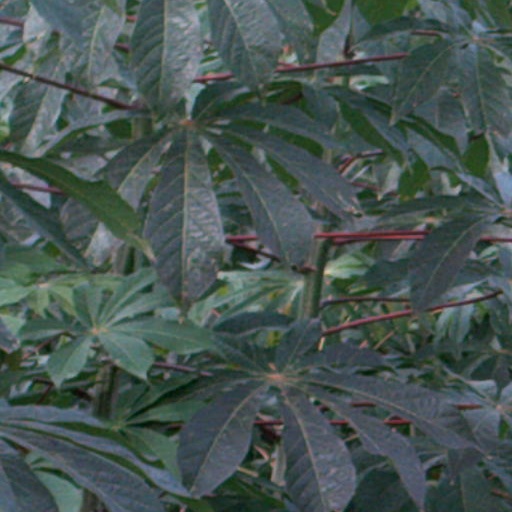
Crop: cassava